Describe the emotion expressed in this image:  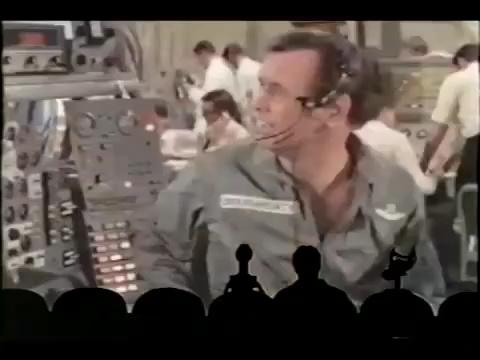
This person displays Suffering, valence and arousal with low intensity.